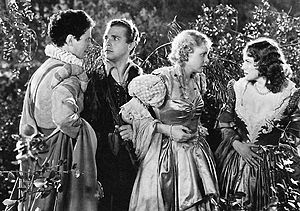
Ross Alexander
V. til H. : Ross Alexander, Dick Powell, Jean Muir og Olivia de Havilland
Ross Alexander var en amerikansk film og teaterskuespiller.